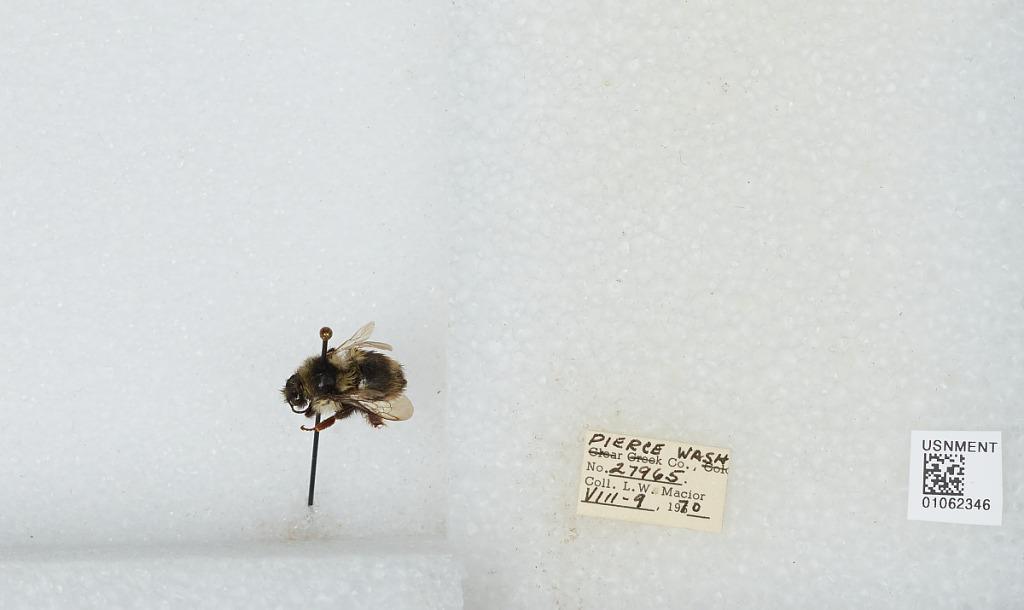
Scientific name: Bombus bifarius nearcticus
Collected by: L. Macior
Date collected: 1970-8-9
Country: United States
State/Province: Washington
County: Pierce
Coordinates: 47.05, -122.12